Black tea

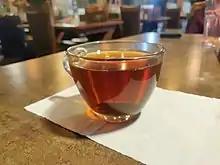
Black tea with spices

Generally, one uses 0.08 ounces (2.26 g) of tea per of water. Unlike green teas, which turn bitter when brewed at higher temperatures, black tea should be steeped in water brought up to for 3–5min.